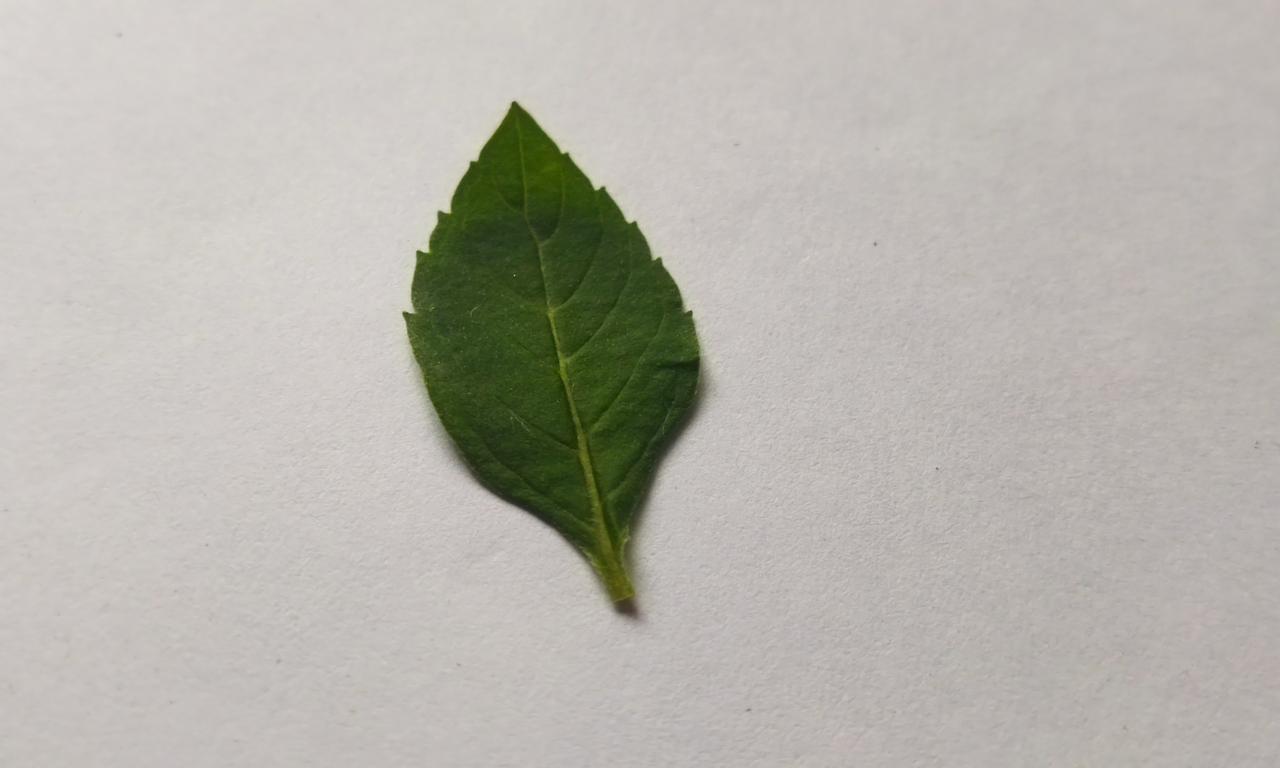
Label: Fresh